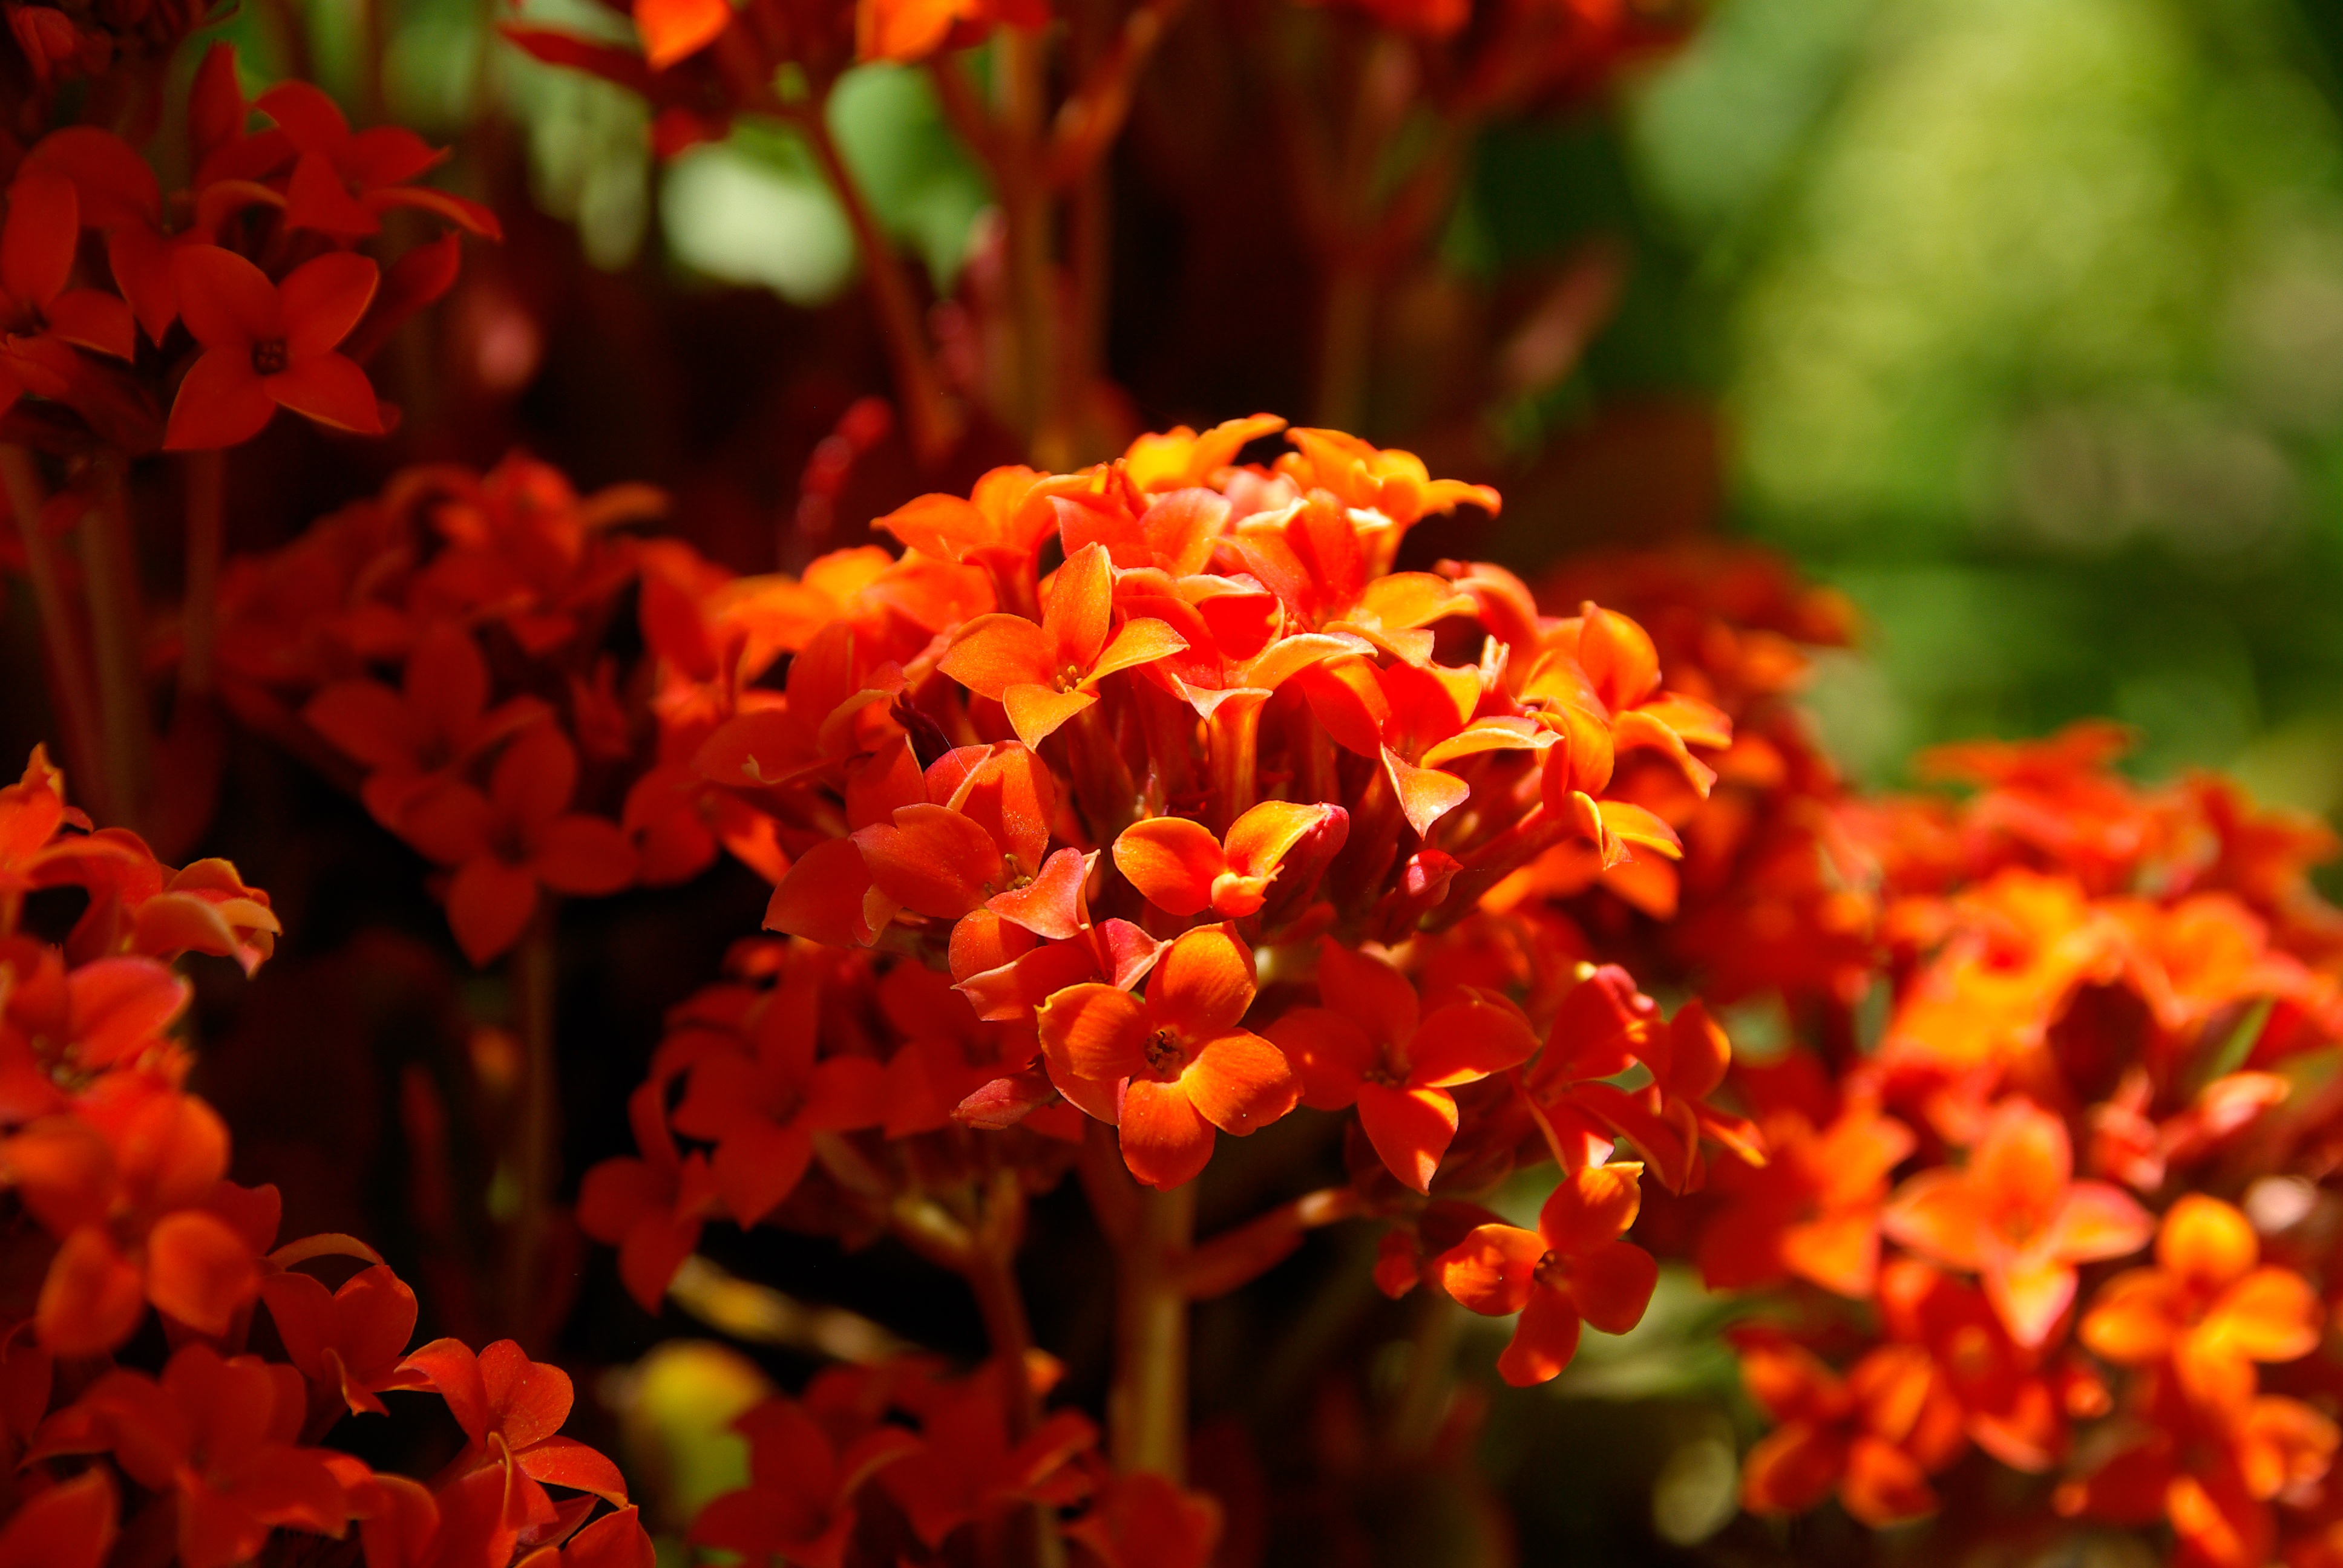
plant, leaf, flower, petal, red, autumn, botany, garden, flora, wildflower, flowers, petals, macro photography, flowering plant, lantana camara, annual plant, land plant